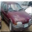
Label: automobile